NGTS-1b

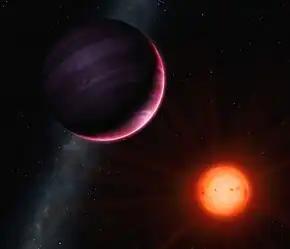
artist's concept of exoplanet NGTS-1b

NGTS-1b is a confirmed hot Jupiter-sized extrasolar planet orbiting NGTS-1, a red dwarf star about half the mass and radius of the Sun, every 2.65 days. The NGTS-1 system is about 716 light-years from Earth in the Columba constellation.